Irsee Abbey

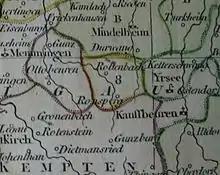
Map showing Irsee Abbey and surrounding area

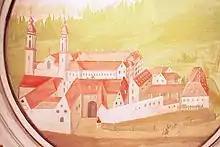
Irsee Abbey in 1771

The abbey celebrated the 600th anniversary of its foundation in 1782 but its prosperity soon came to a brutal end in the aftermath of the French Revolution and Napoleonic campaigns. War refugees sought refuge and accommodation in the abbey, which also suffered heavily from military marches, billeting and heavy war contributions. Finally, in the course of the German mediatisation of 1802-1803, Irsee, like all the other Imperial abbeys, lost its independence and was dissolved. On 3 September 1802, soldiers of the Electorate of Bavaria launched a "provisional military occupation" of Irsee and in 1803 the territory of the former abbey, including the villages of Irsee, Romatsried, Eggenthal, Baisweil, Lauchdorf, Ingenried, Schlingen, Ketterschwang, Rieden, Pforzen, Leinau and Mauerstetten, was absorbed into the Electorate, as were its 3221 inhabitants. The monastery's inventory was auctioned off. In 1833, the greater part of the library was moved to Metten Abbey.